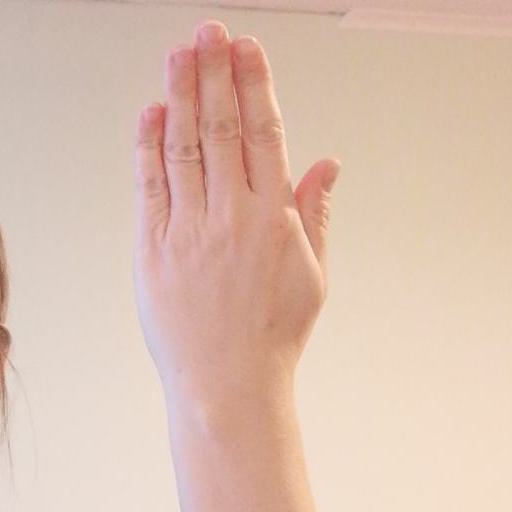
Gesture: stop_inverted